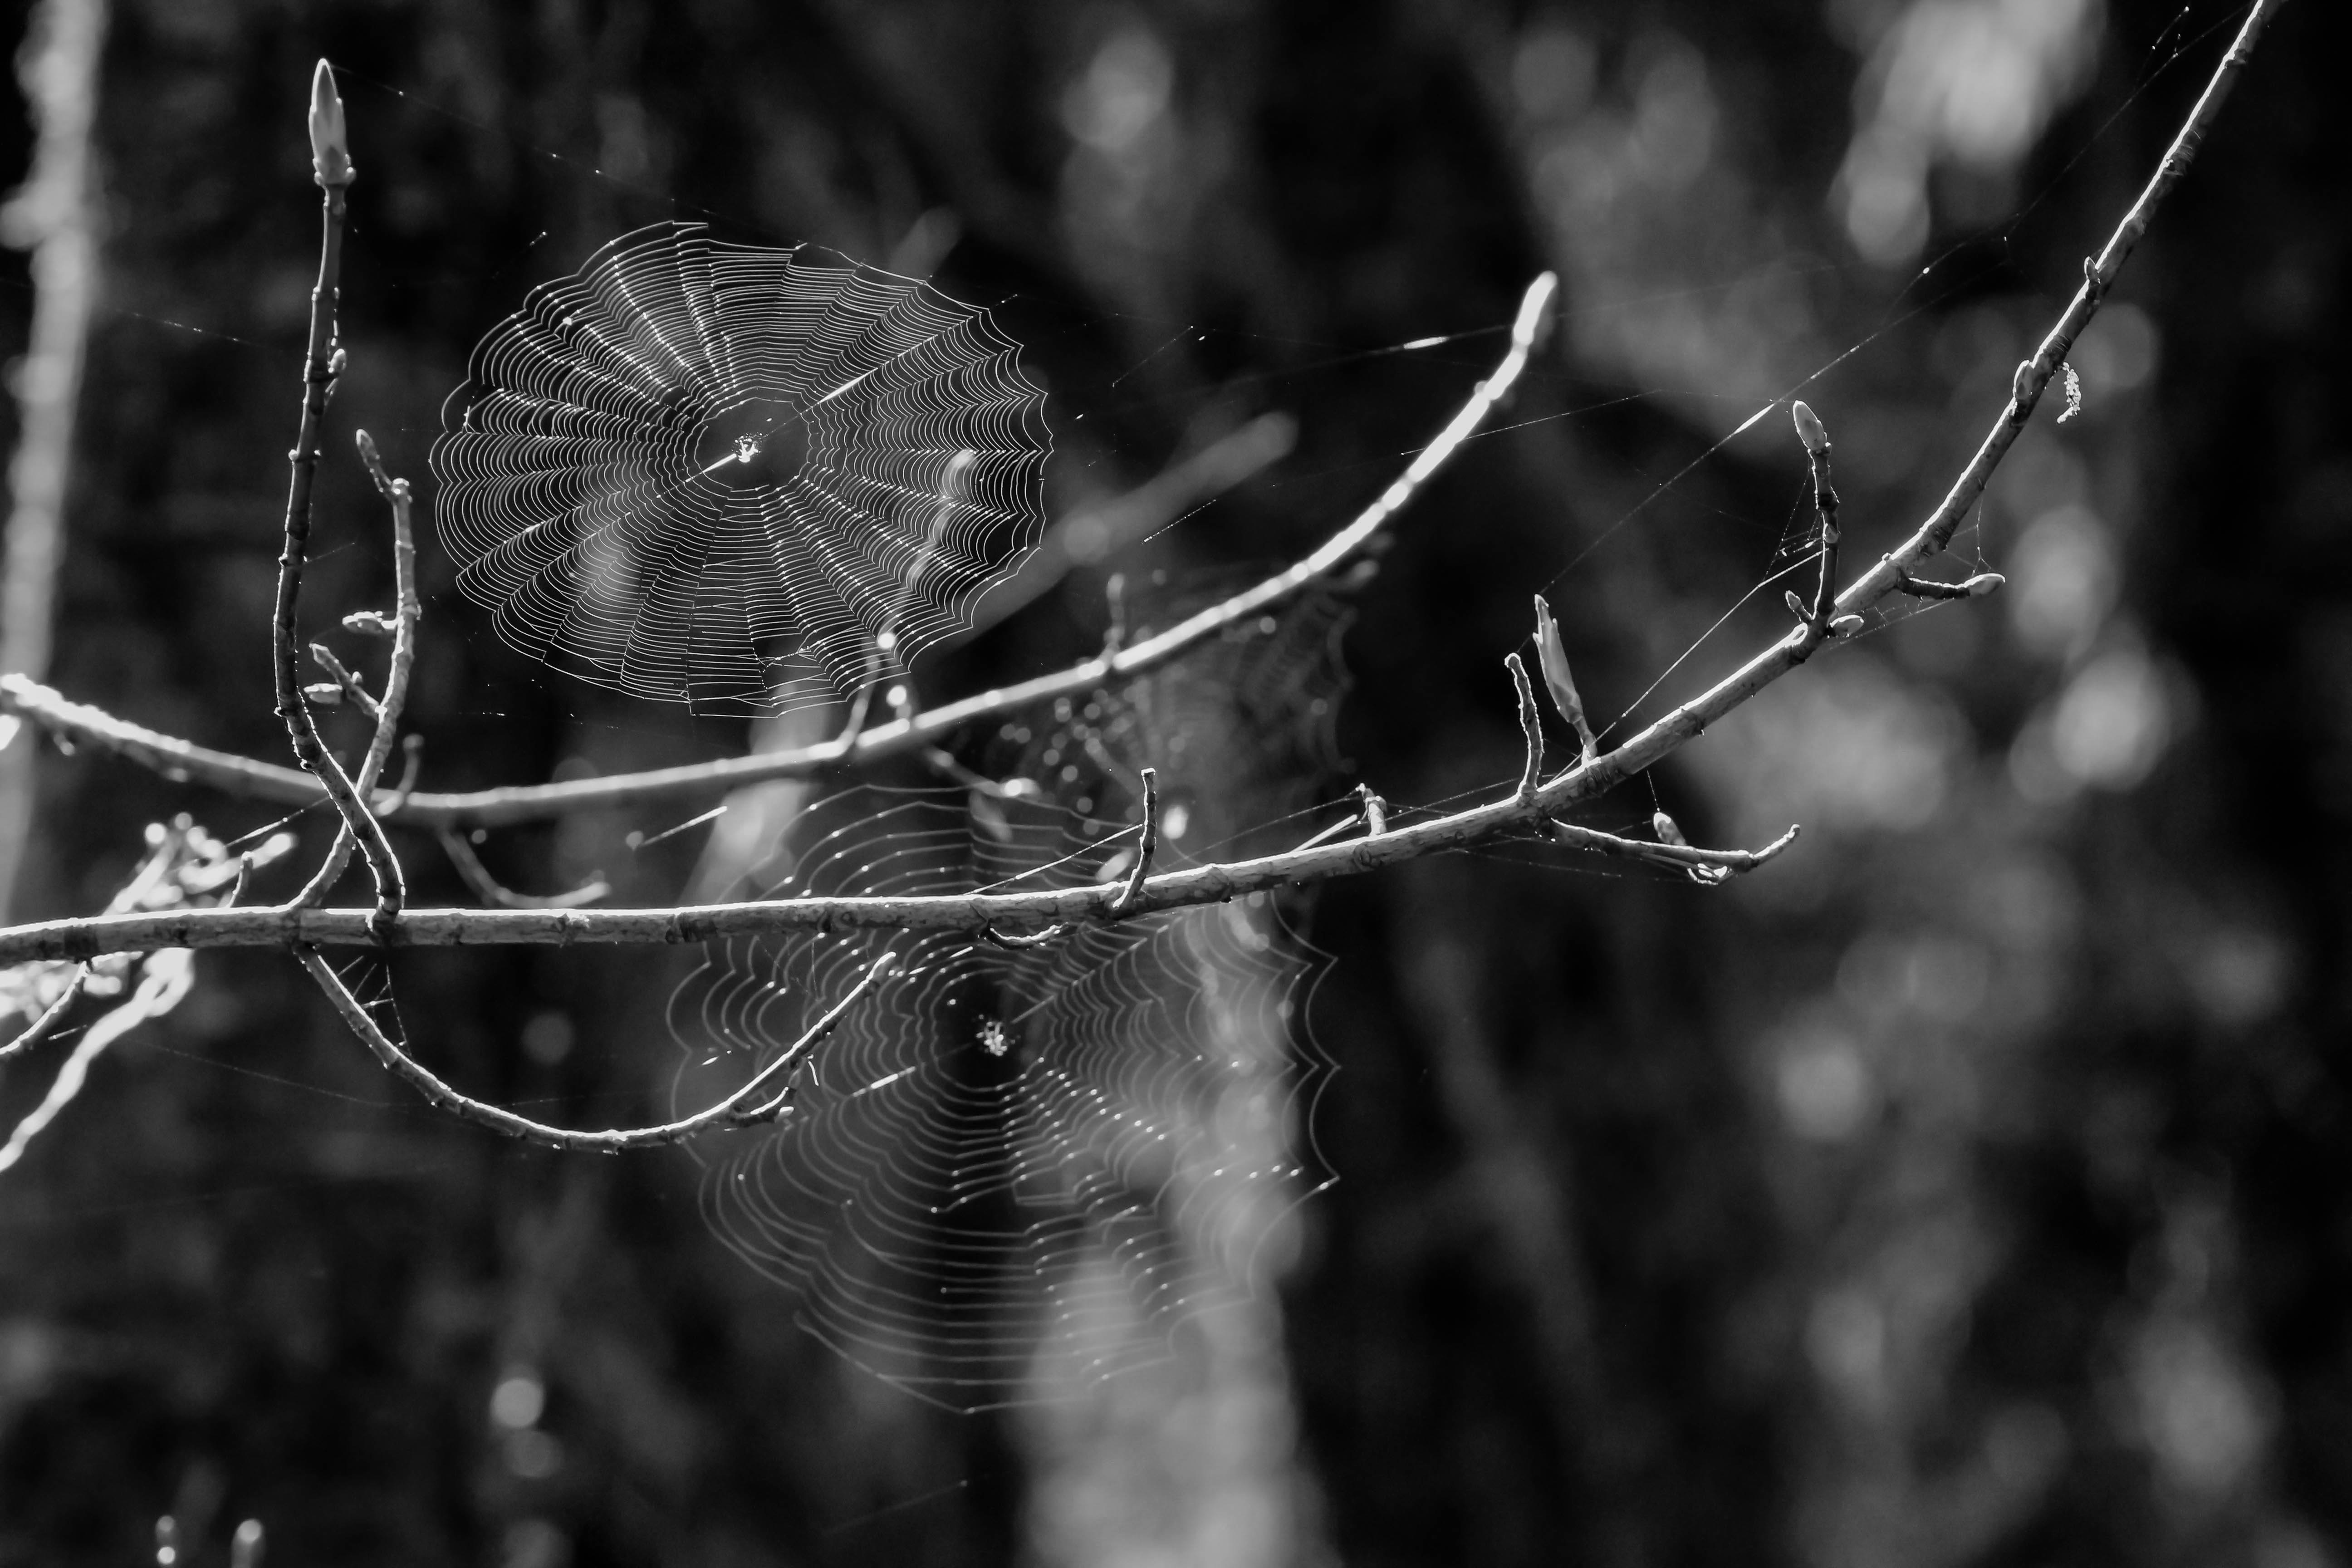
water, nature, branch, dew, fence, black and white, photography, sunlight, leaf, flower, darkness, black, monochrome, material, invertebrate, twig, spider web, close up, spider, arachnid, moisture, freezing, macro photography, monochrome photography, plant stem, wire fencing